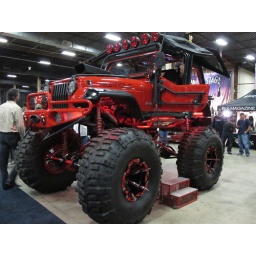
pole in back of truck